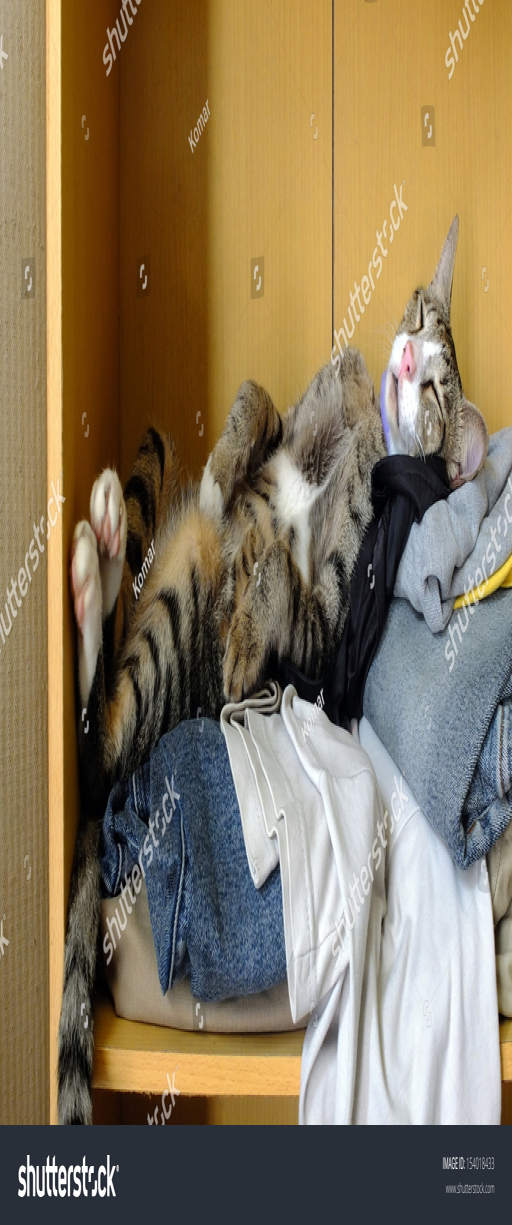
cat sleeping on a pile of clothes .